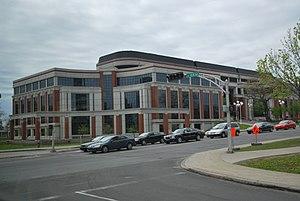
Andrée Boucher, née Andrée Plamondon le 30 janvier 1937 et morte le 24 août 2007 à Québec, est une femme politique québécoise. Elle est mairesse de Sainte-Foy de 1985 à 2001 puis mairesse de Québec du 19 novembre 2005 jusqu'à son décès le 24 août 2007. Elle est la première femme à avoir exercé cette fonction.
Sainte-Foy est une ancienne ville du Québec, située dans la région de la Capitale-Nationale, qui a été fusionnée le 1ᵉʳ janvier 2002 à la ville de Québec, à l'intérieur de laquelle elle forme de nos jours une partie de l'arrondissement de Sainte-Foy–Sillery–Cap-Rouge. Le nom « Sainte-Foy » reste couramment utilisé pour désigner la partie de l'ancienne ville située sur la colline de Québec.
Saint-Louis est un des 35 quartiers de la ville de Québec, et un des sept qui sont situés dans l'arrondissement Sainte-Foy–Sillery–Cap-Rouge. Son nom provient du chemin Saint-Louis qui le traverse ainsi que de la paroisse Saint-Louis-de-France. Il ne doit pas être confondu avec le faubourg Saint-Louis, un ancien quartier de la ville situé près du Vieux-Québec.